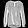
Label: Shirt